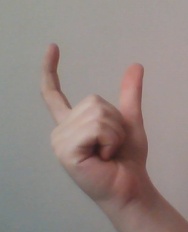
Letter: nun